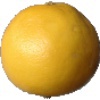
Label: white_grapefruit